Boca Raton, Florida

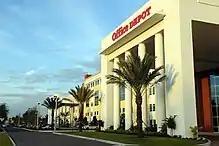
Office Depot's corporate headquarters

Office Depot, a supplier of office products and services, has its global headquarters on a 28-acre campus in the city. The GEO Group, also has its headquarters in Boca Raton based out of One Park Place. Media company Friend Finder Networks, e-retailer Vitacost, YACHTICO, and Celsius Holdings are also headquartered in the city.